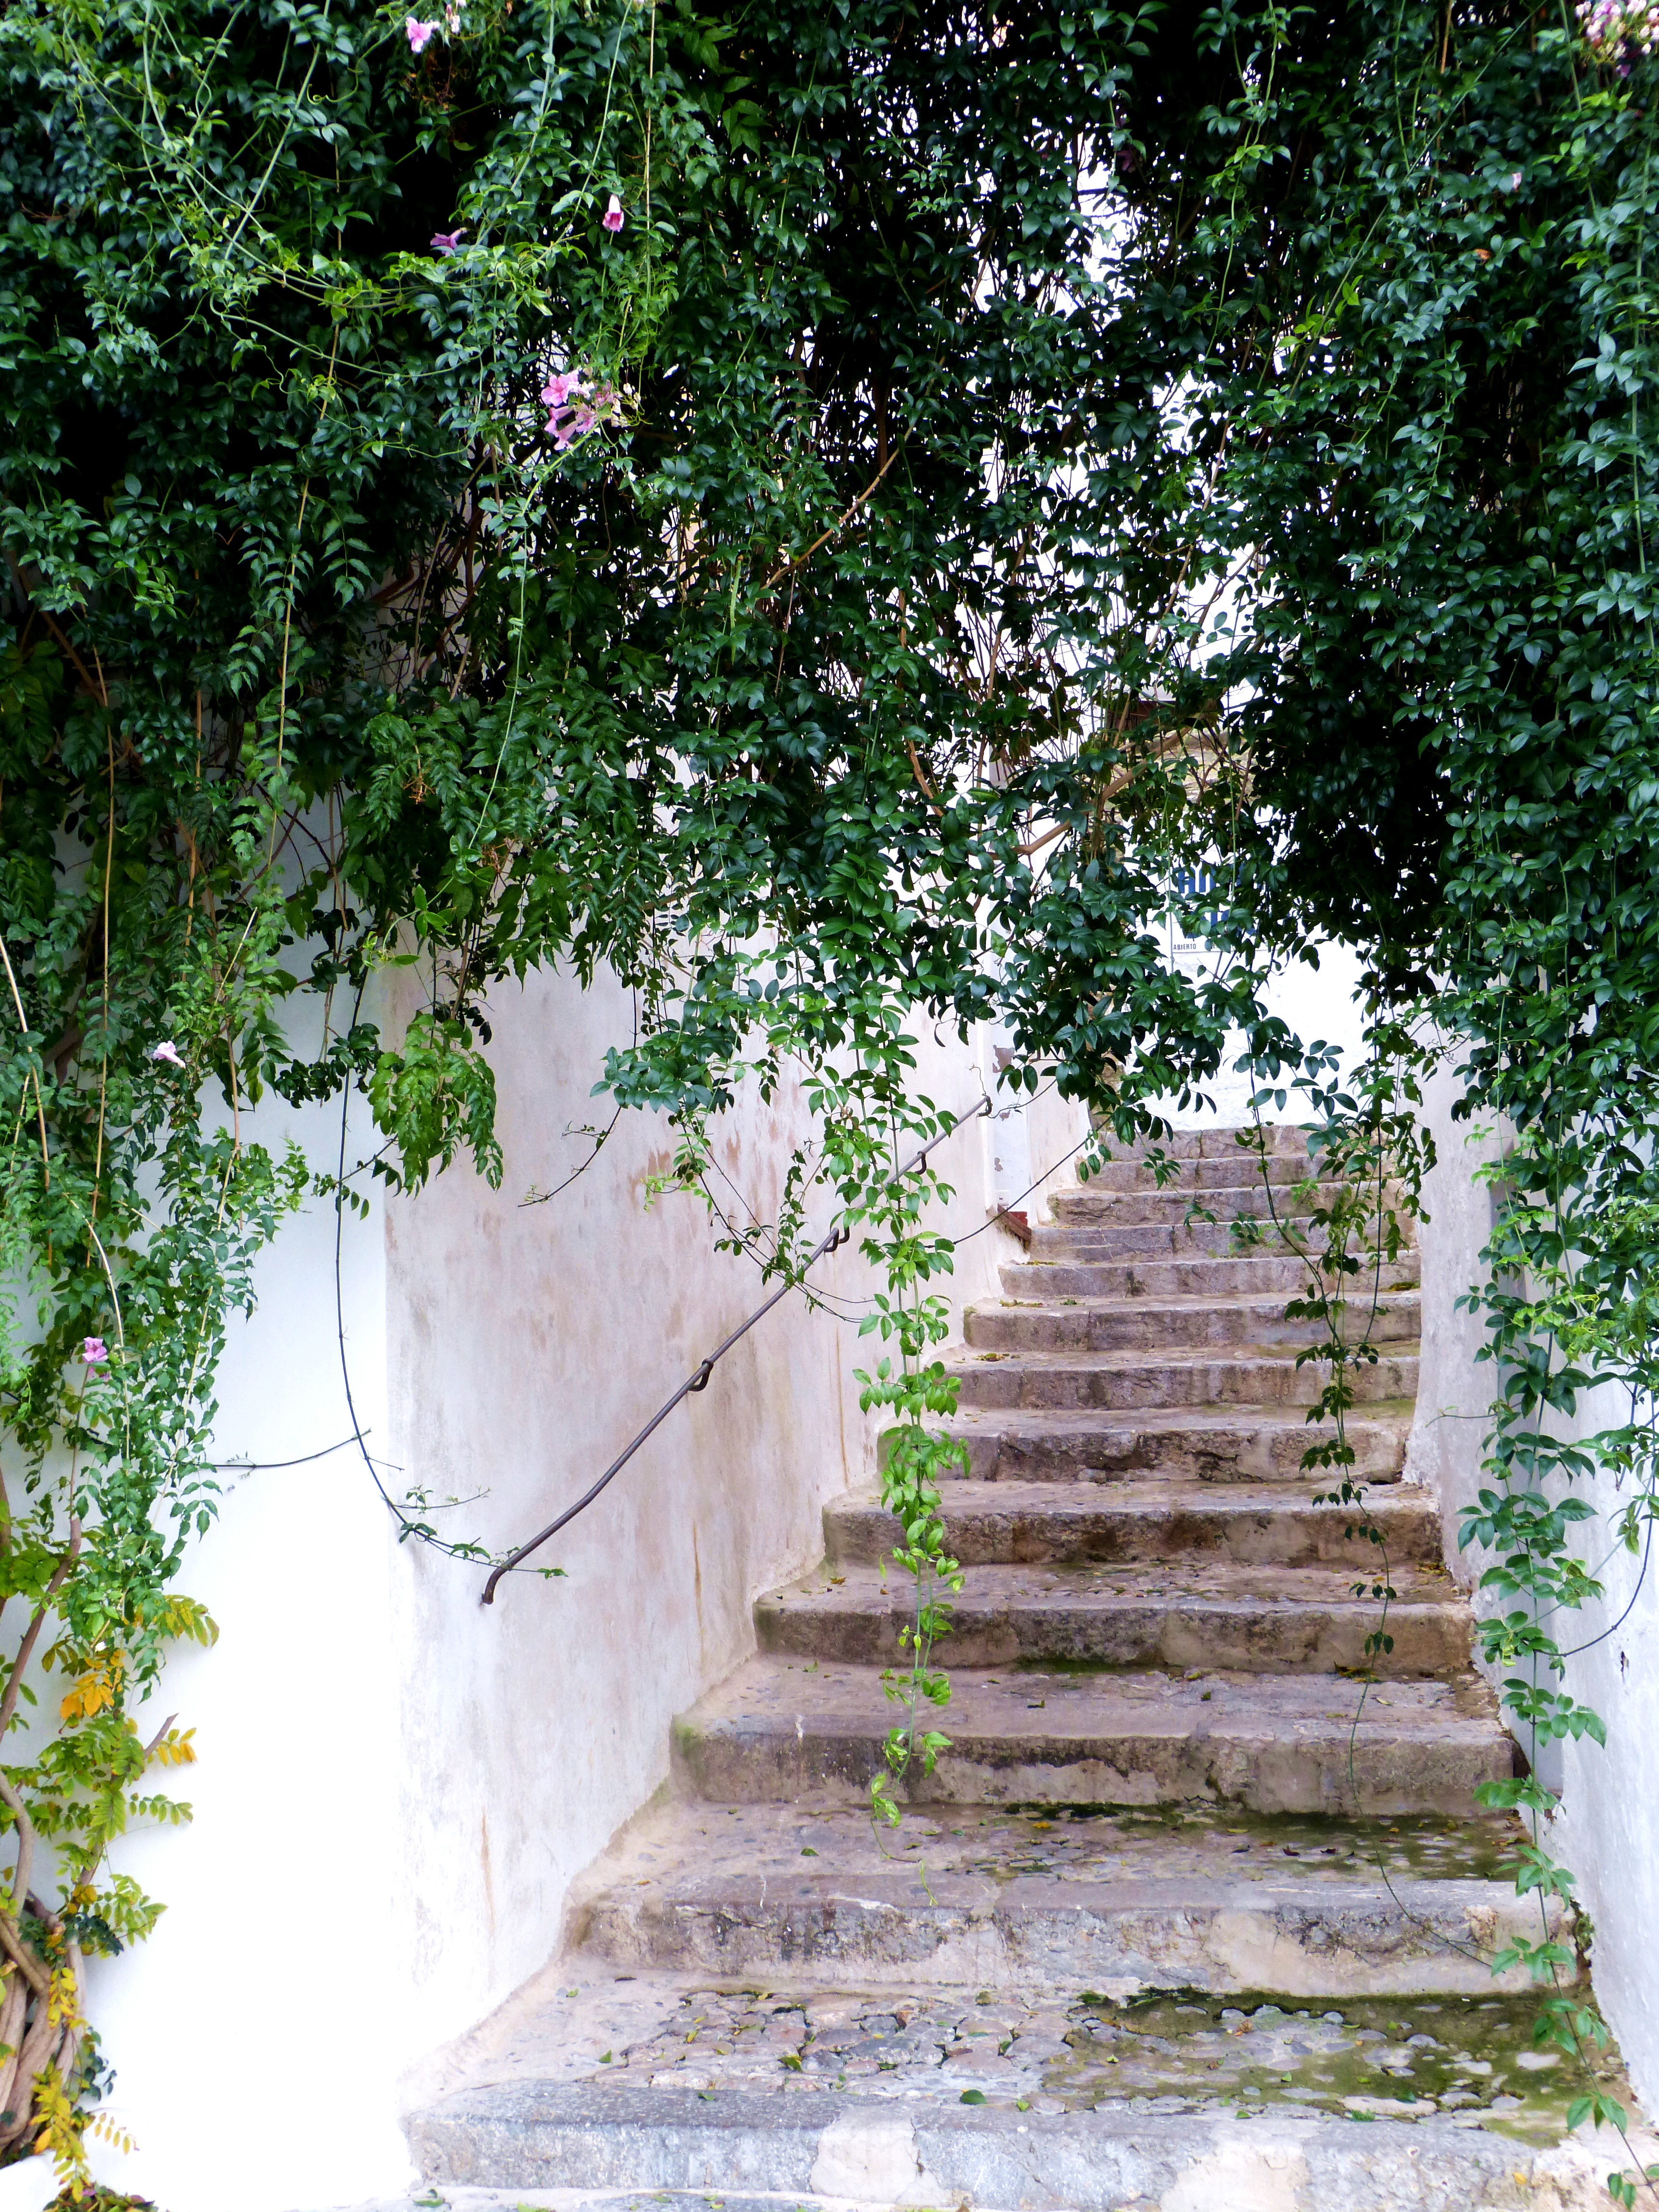
tree, forest, rock, plant, leaf, alley, city, wall, idyllic, green, autumn, romance, romantic, garden, old town, leaves, stones, spain, stairs, woodland, mood, away, water feature, gradually, ibiza